Universal Hungarian encyclopaedia

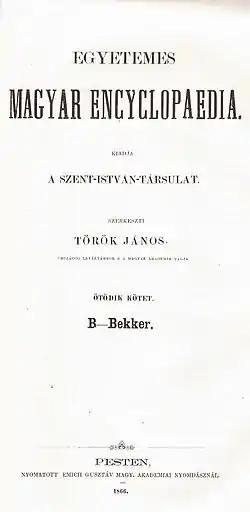

The Universal Hungarian Encyclopaedia (Hungarian "Egyetemes magyar encyclopaedia") is a 13-volume Hungarian lexicon published in the second half of the 19th century.